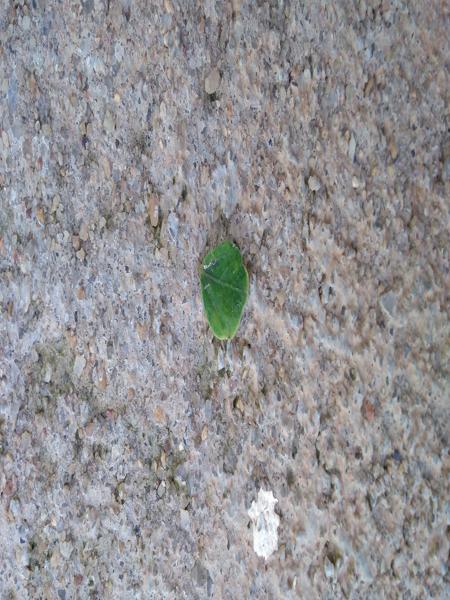
Plant: Hibiscus